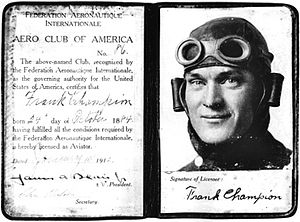
Fédération Aéronautique Internationale
Pilotlicens udstedt af Fédération Aéronautique Internationale
Fédération Aéronautique Internationale er en international ikke-statslig organisation, der regulerer sportsflyvning, herunder svæve-- og ballonflyvning og flyvning med UAV'er. Organisationen blev grundlagt den 14. oktober 1905 og har hovedkontor i Lausanne i Schweiz.